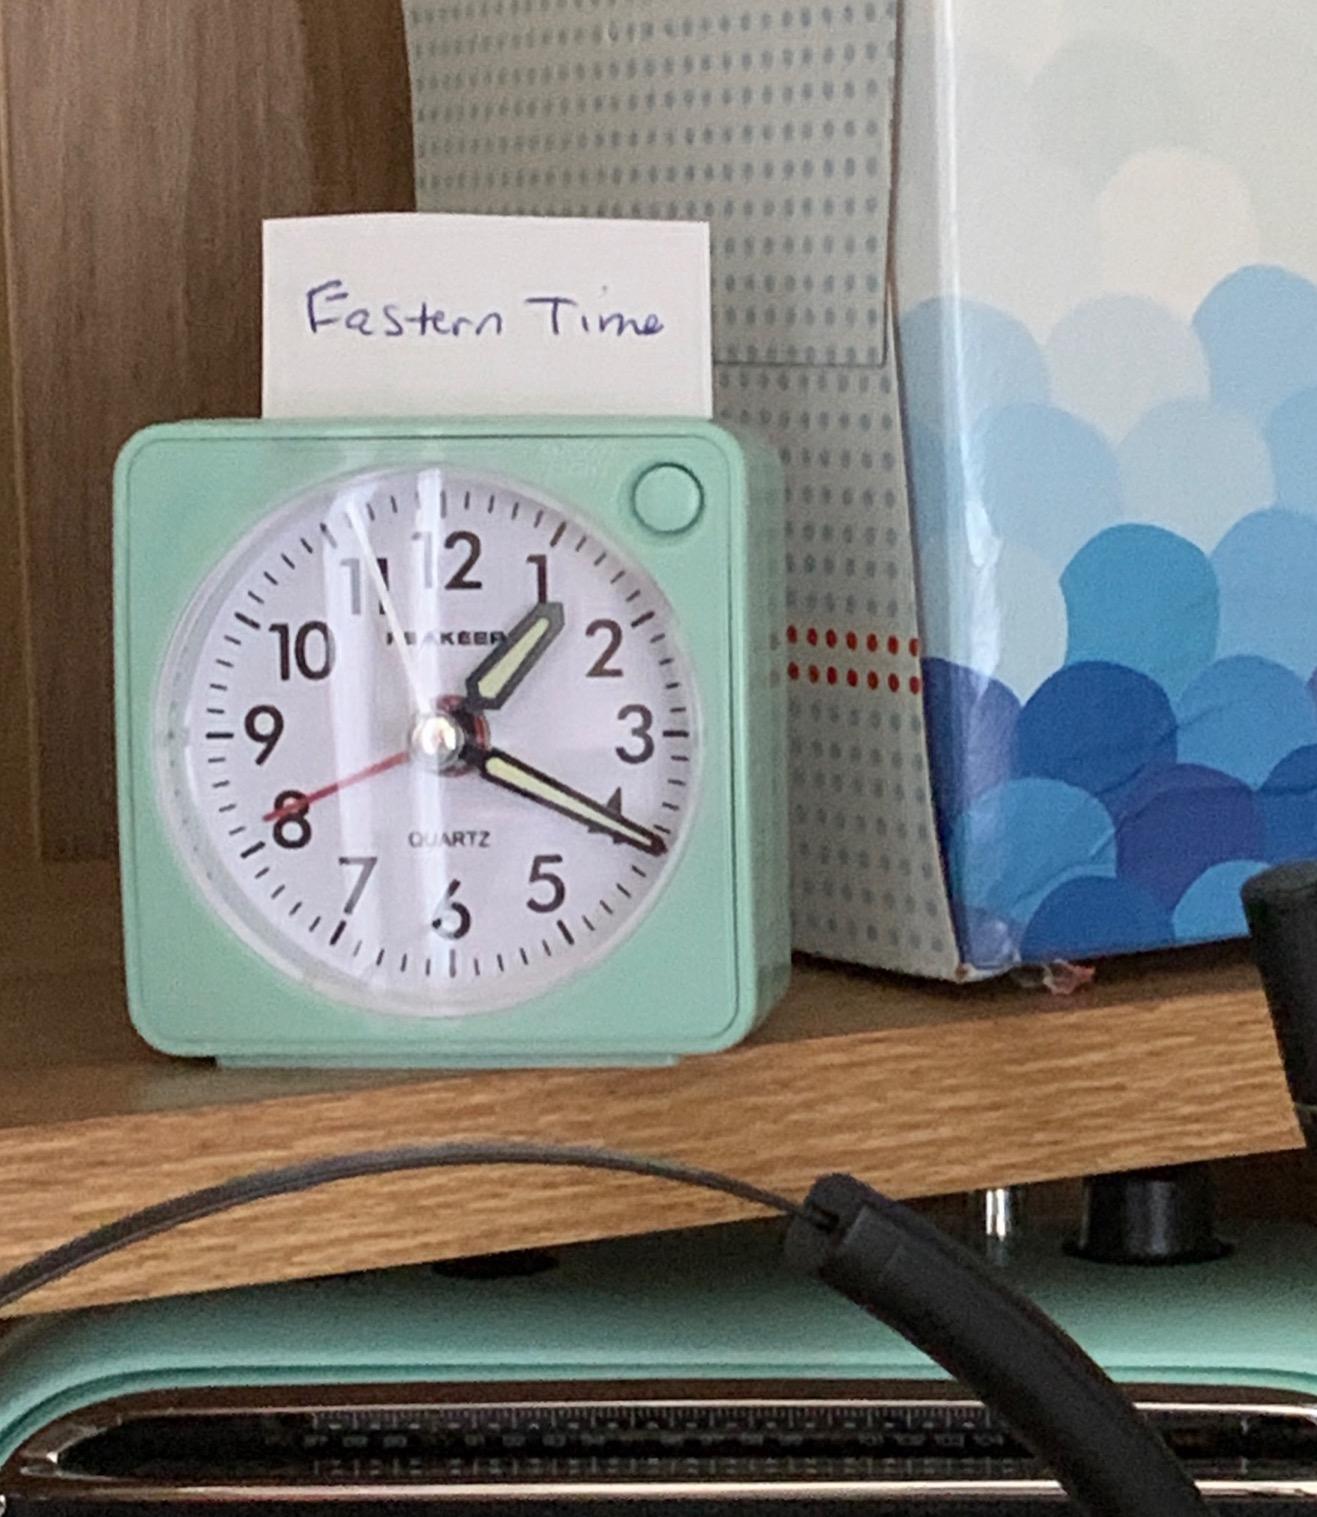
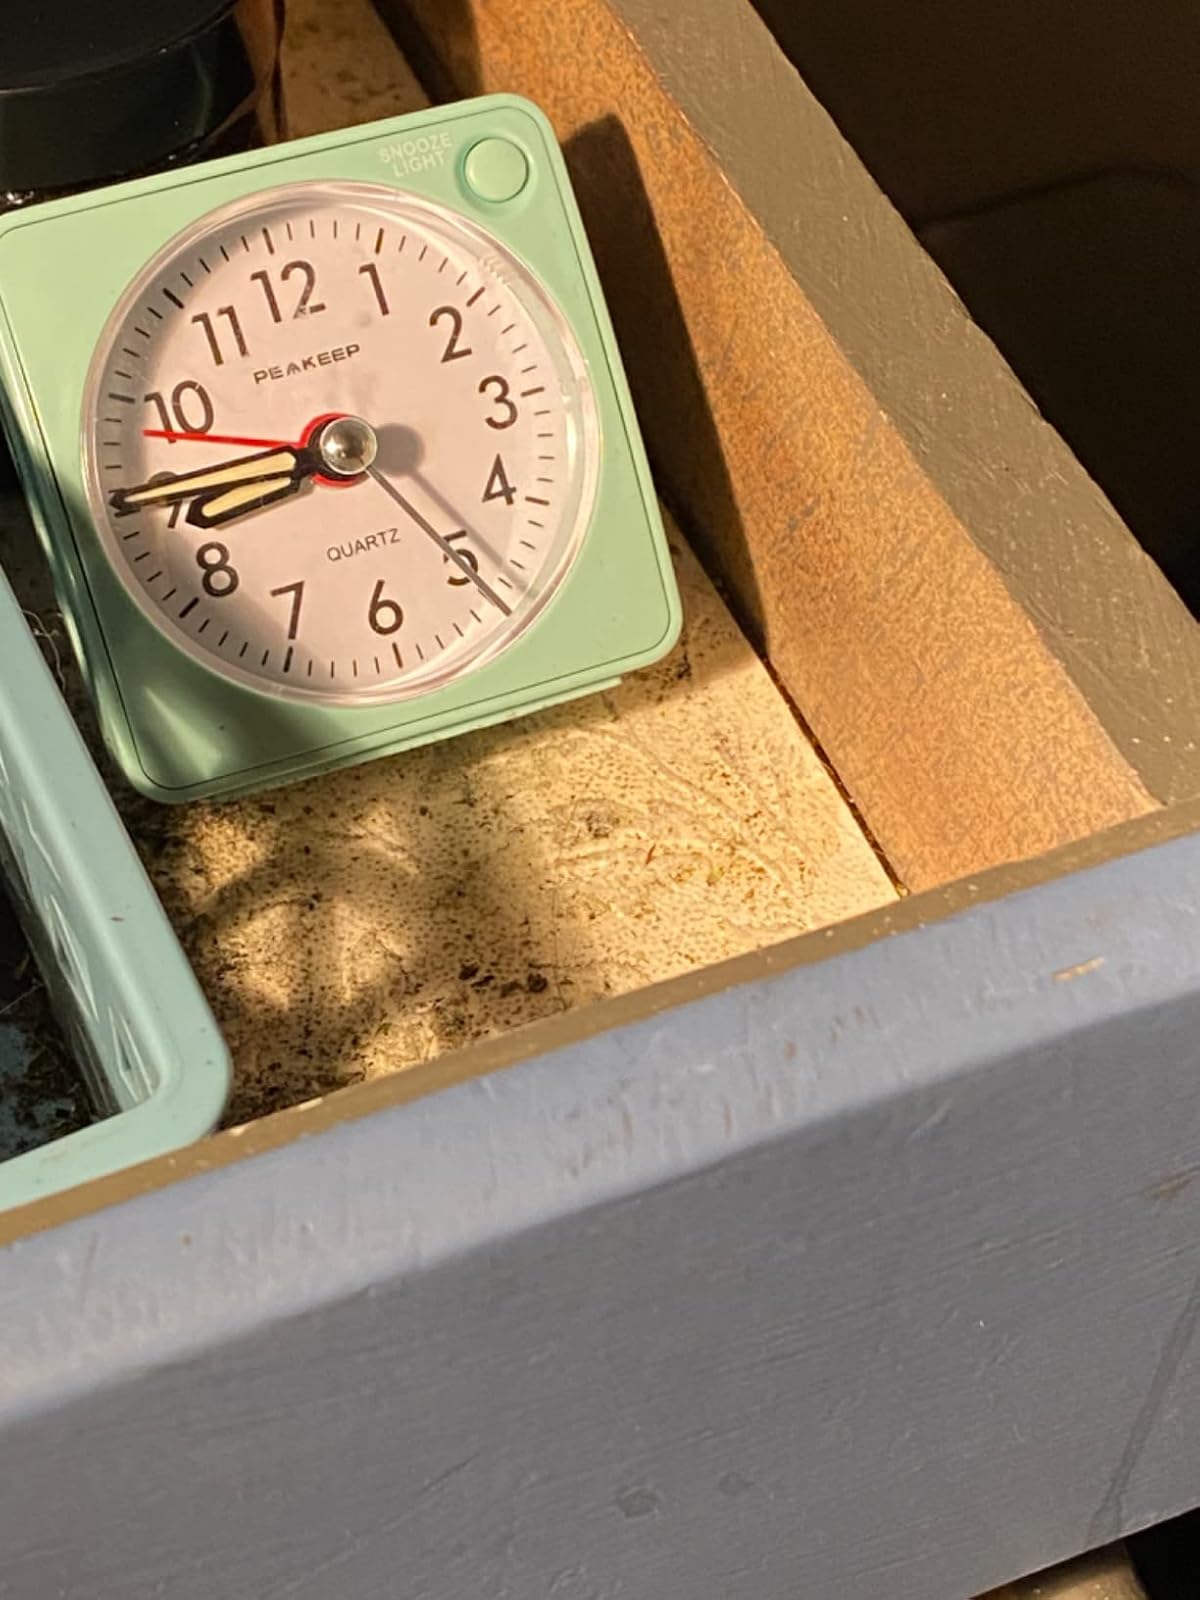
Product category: clock
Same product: yes